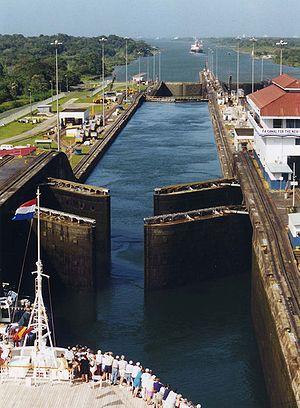
Les écluses du canal de Panama qui élèvent les navires de 25,9 mètres depuis le niveau de la mer jusqu'au canal de Panama étaient un des plus gros travaux d'ingénierie entrepris à leur époque, éclipsées uniquement par d'autres parties du canal. Aucune autre construction en béton de cette taille n'a été entreprise jusqu'au barrage Hoover dans les années 1930. La longueur totale des écluses en incluant les murs d'approche est de plus de 3 kilomètres.